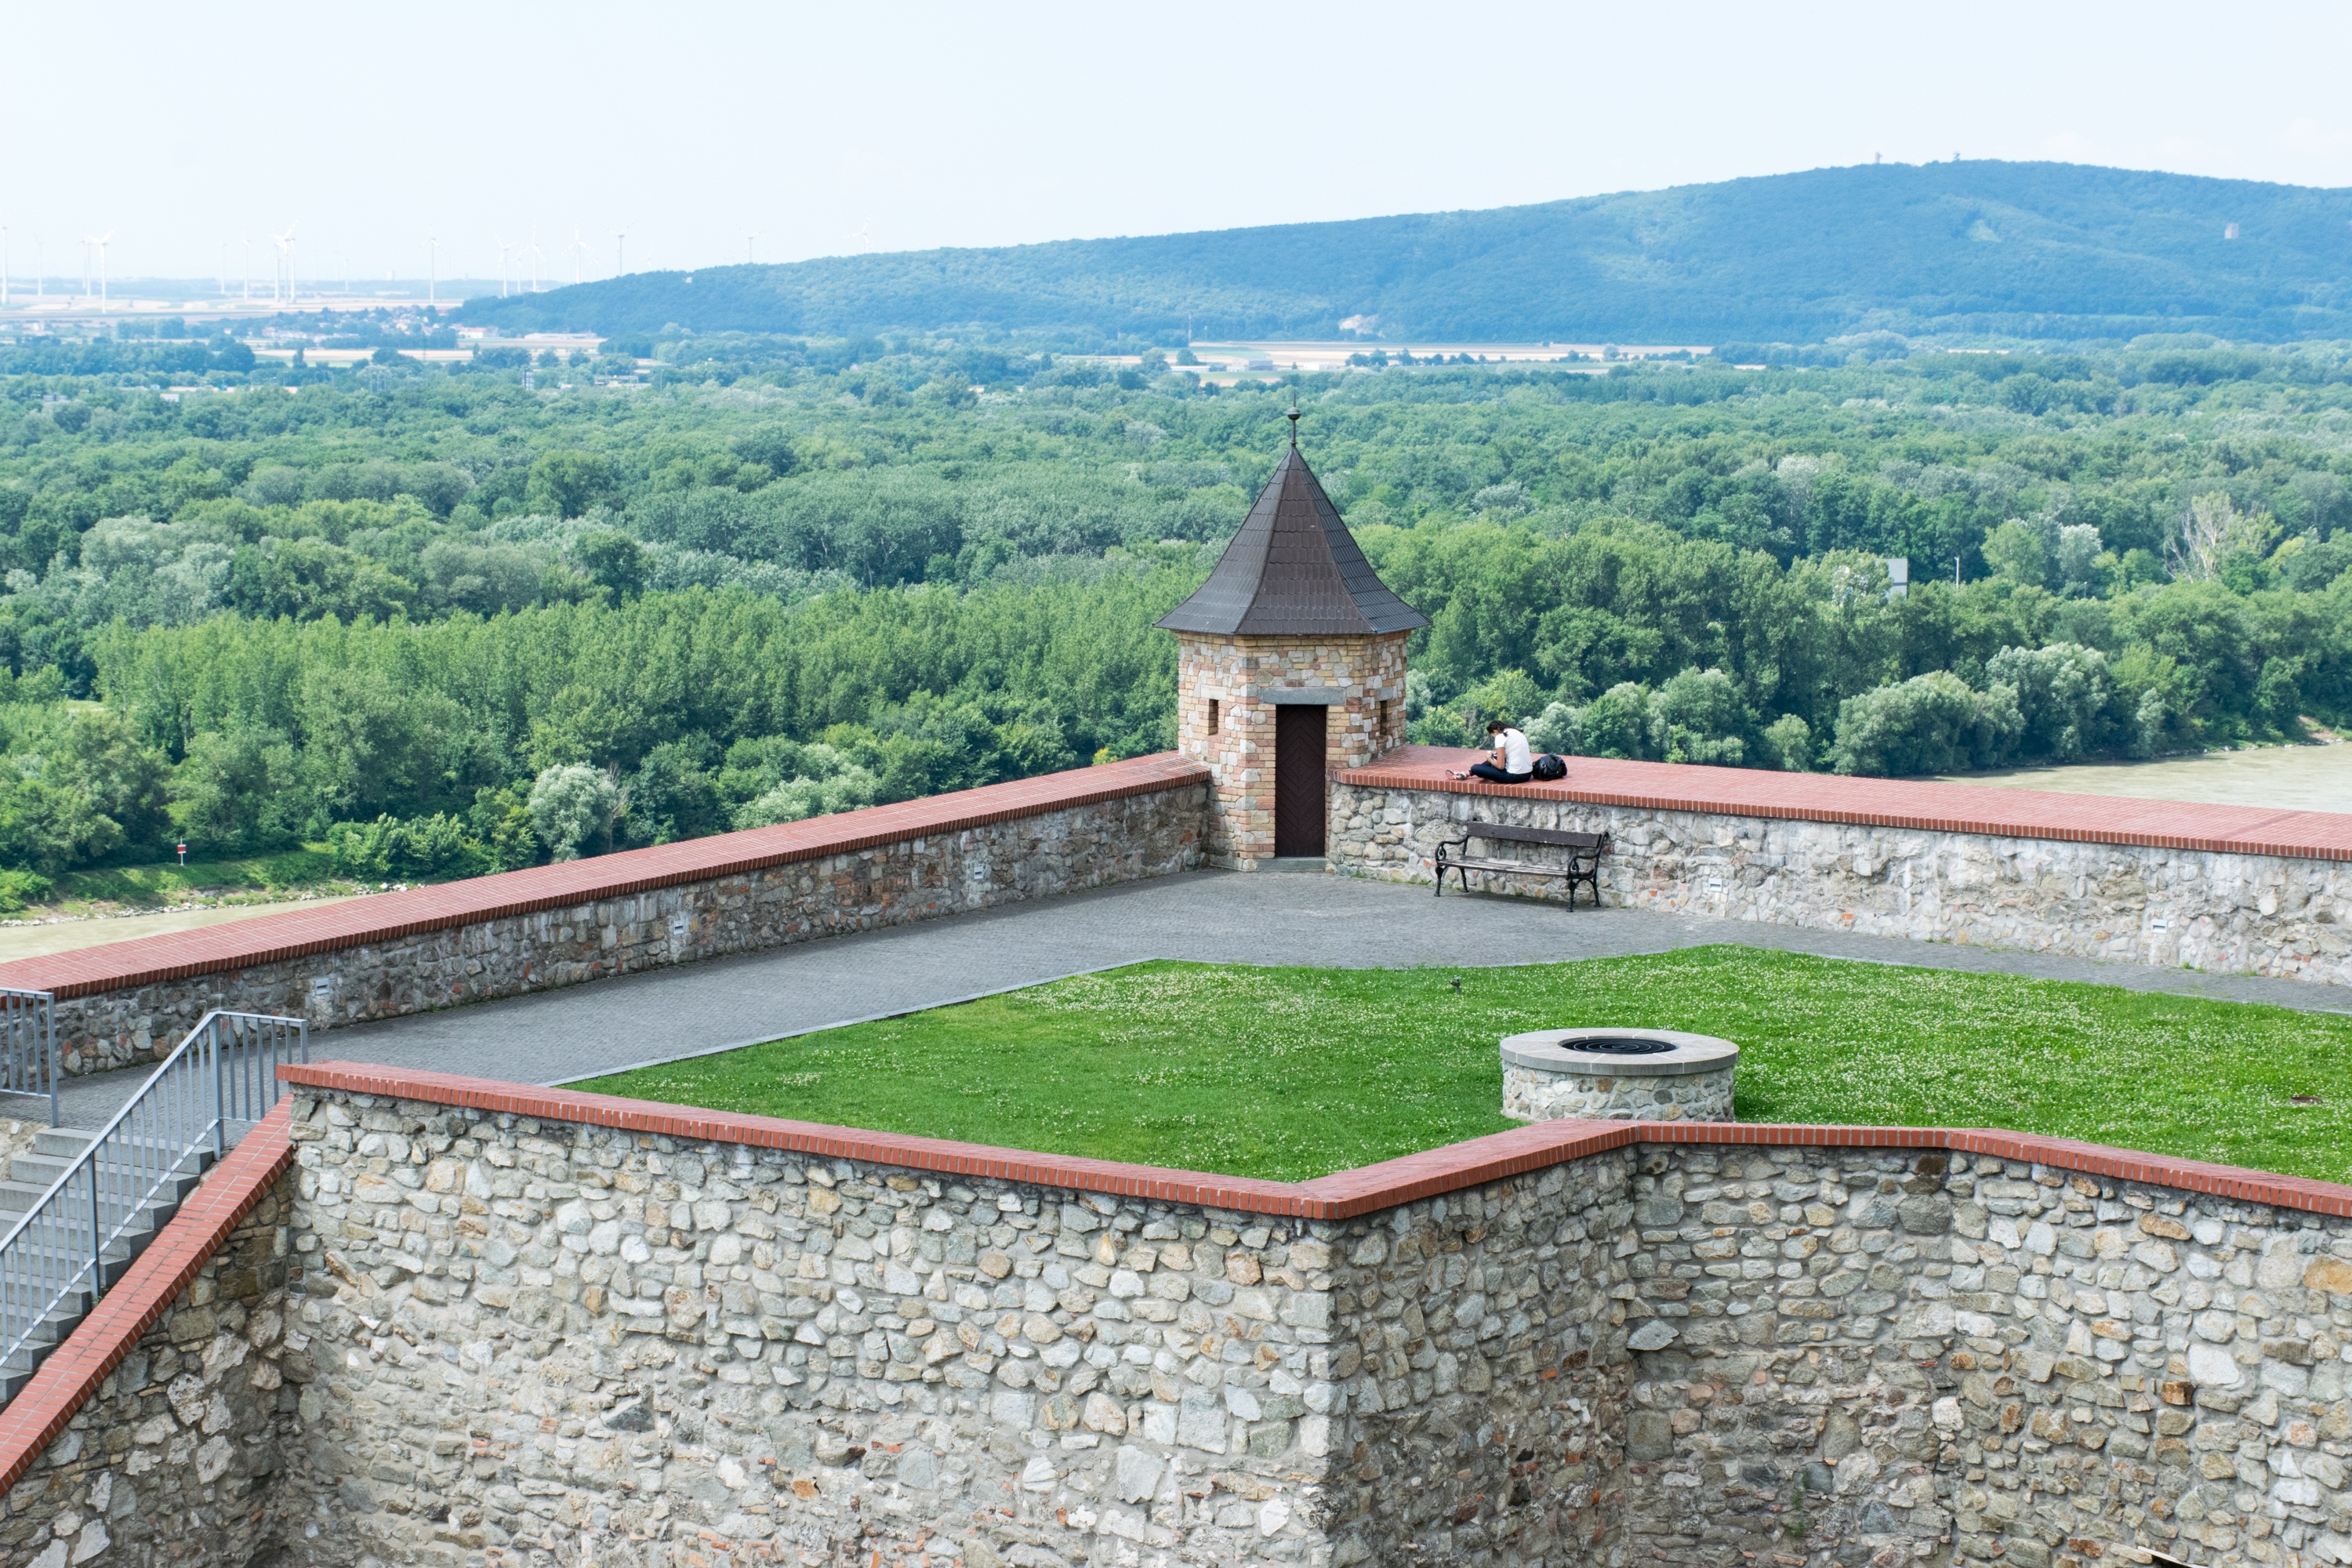
wall, castle, reservoir, fortification, waterway, estate, bratislava, slovakia, aerial photography